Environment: real
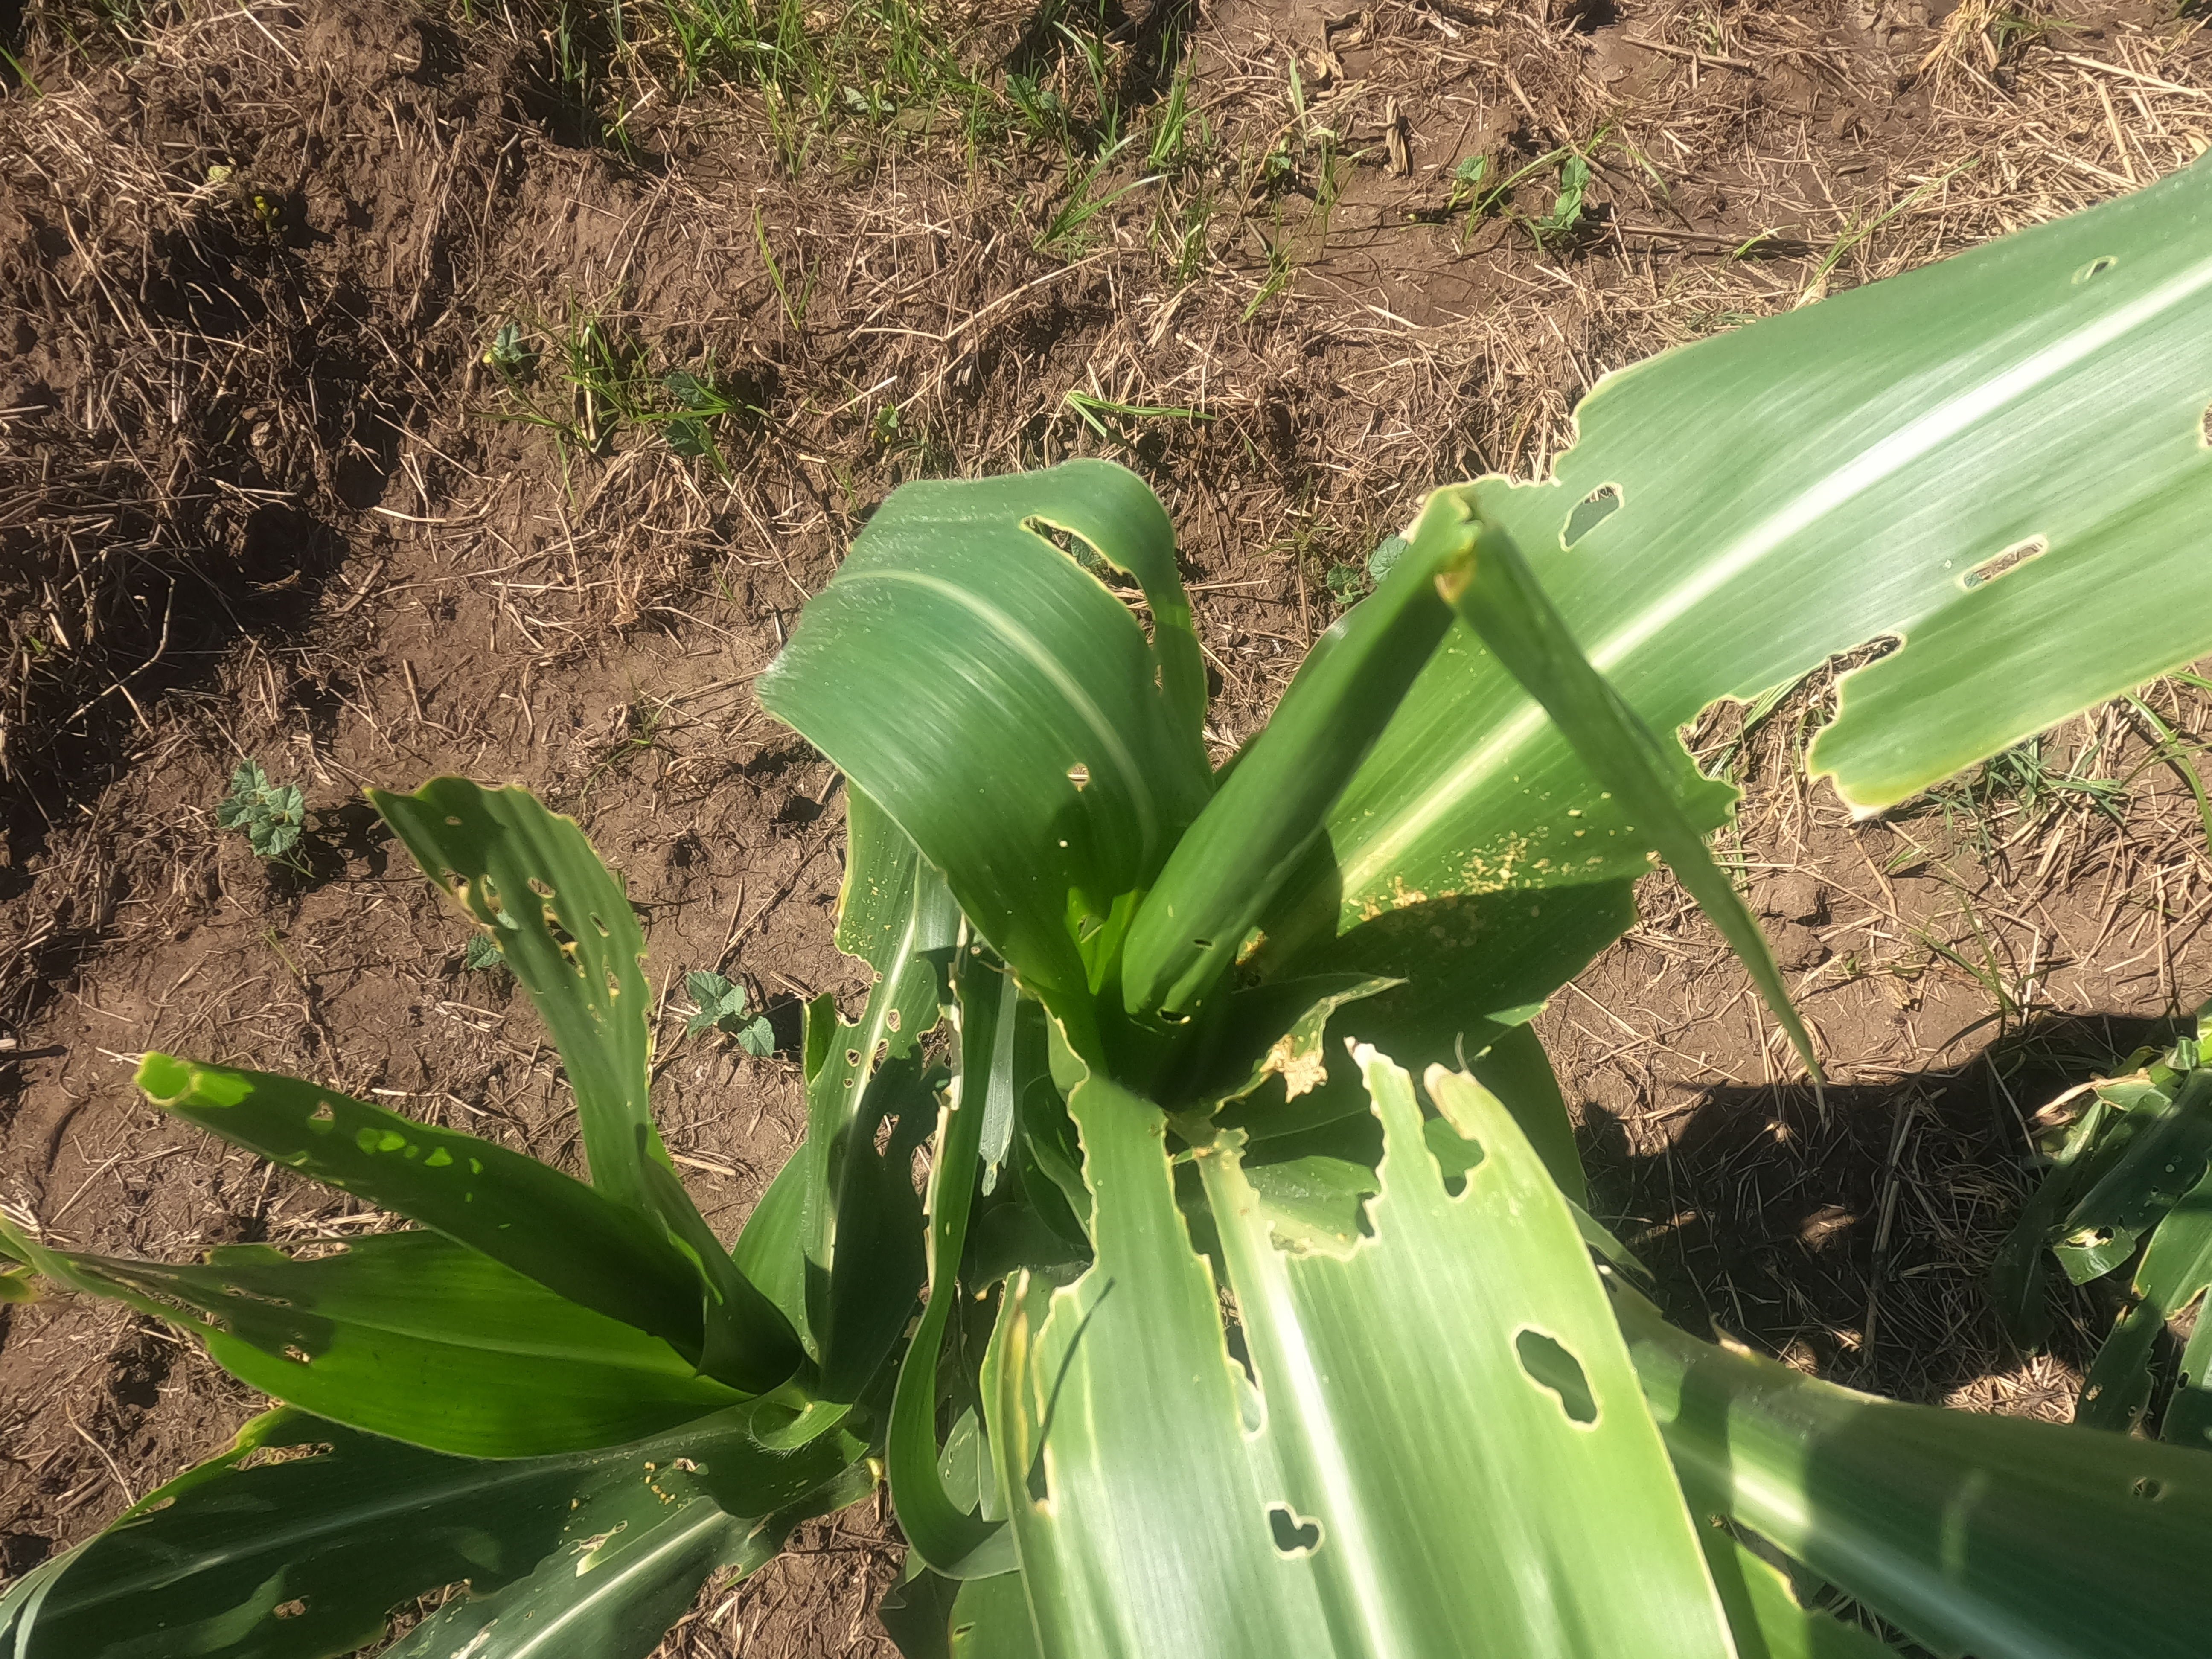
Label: fall_armyworm